Whittle Brook

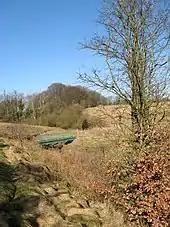
A public footbridge over the brook, part of the Whittle Brook walking area

Whittle Brook flows north west through Unsworth Moss, forming the wetland conditions which have caused peat to form around its bank. The brook is a defining feature of the undulating landscape of the moss, through which it meanders before reaching Hollins Brook in the north west of the moss. In a 2021 report, the Greater Manchester Combined Authority stated that the 'u-shaped valleys of the brook and associated vegetation form pleasant characteristic features in the landscape.' Because of the waterway's importance in the surrounding landscape, the Authority has proposed adding Hollins Brook to join the neighbouring green belt, and further restore the waterways and its banks, including the restoration of surrounding peat, the management of invasive species, and the formation of a riparian zone.